Nils Poppe

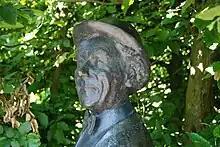
"Nils Poppe" (detail), by , in Fredriksdalsparken in Helsingborg.

In the early 1960s, his career took a downturn. His desire to entertain disappeared and his popularity declined. His career was revived when he took over the open-air theatre in Helsingborg in 1966 and returned to the stage. The first play was Charles Dyer's "Rattle of a Simple Man" and was the start of a long-lasting tradition. With operettas and farces such as "Charley's Aunt", "The White Horse Inn", "", "The Chaste Libertine" and "Meine Schwester und ich", he made the open-air theatre a national phenomenon. People flocked from all over Sweden to see Poppe, in rain or shine. When the plays began to be broadcast on Sveriges Television during Epiphany weekend, the audience numbers increased even more. In addition to his success at Fredriksdalsteatern, Poppe made guest appearances at Lisebergsteatern in Gothenburg, Maximteatern in Stockholm, and the city theatres in Helsingborg and Malmö. Particularly memorable is his Tevye in the musical "Fiddler on the Roof" at the Helsingborg City Theatre in 1979.